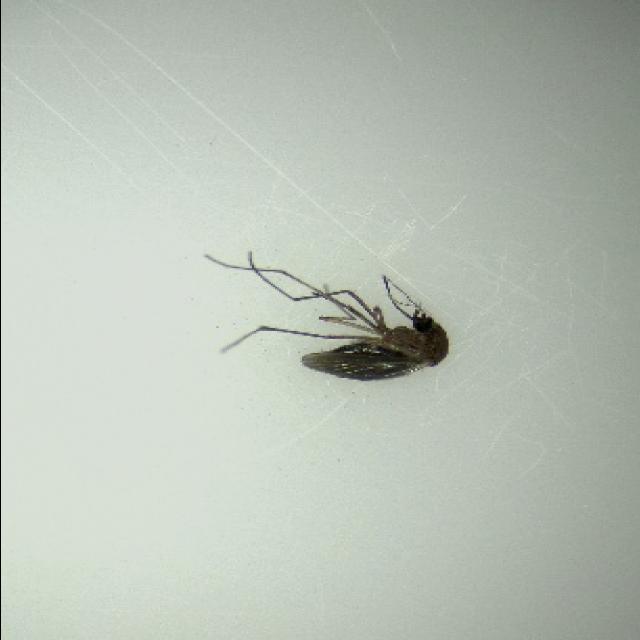
Species: culex_tritaeniorhynchus